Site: brandenburg
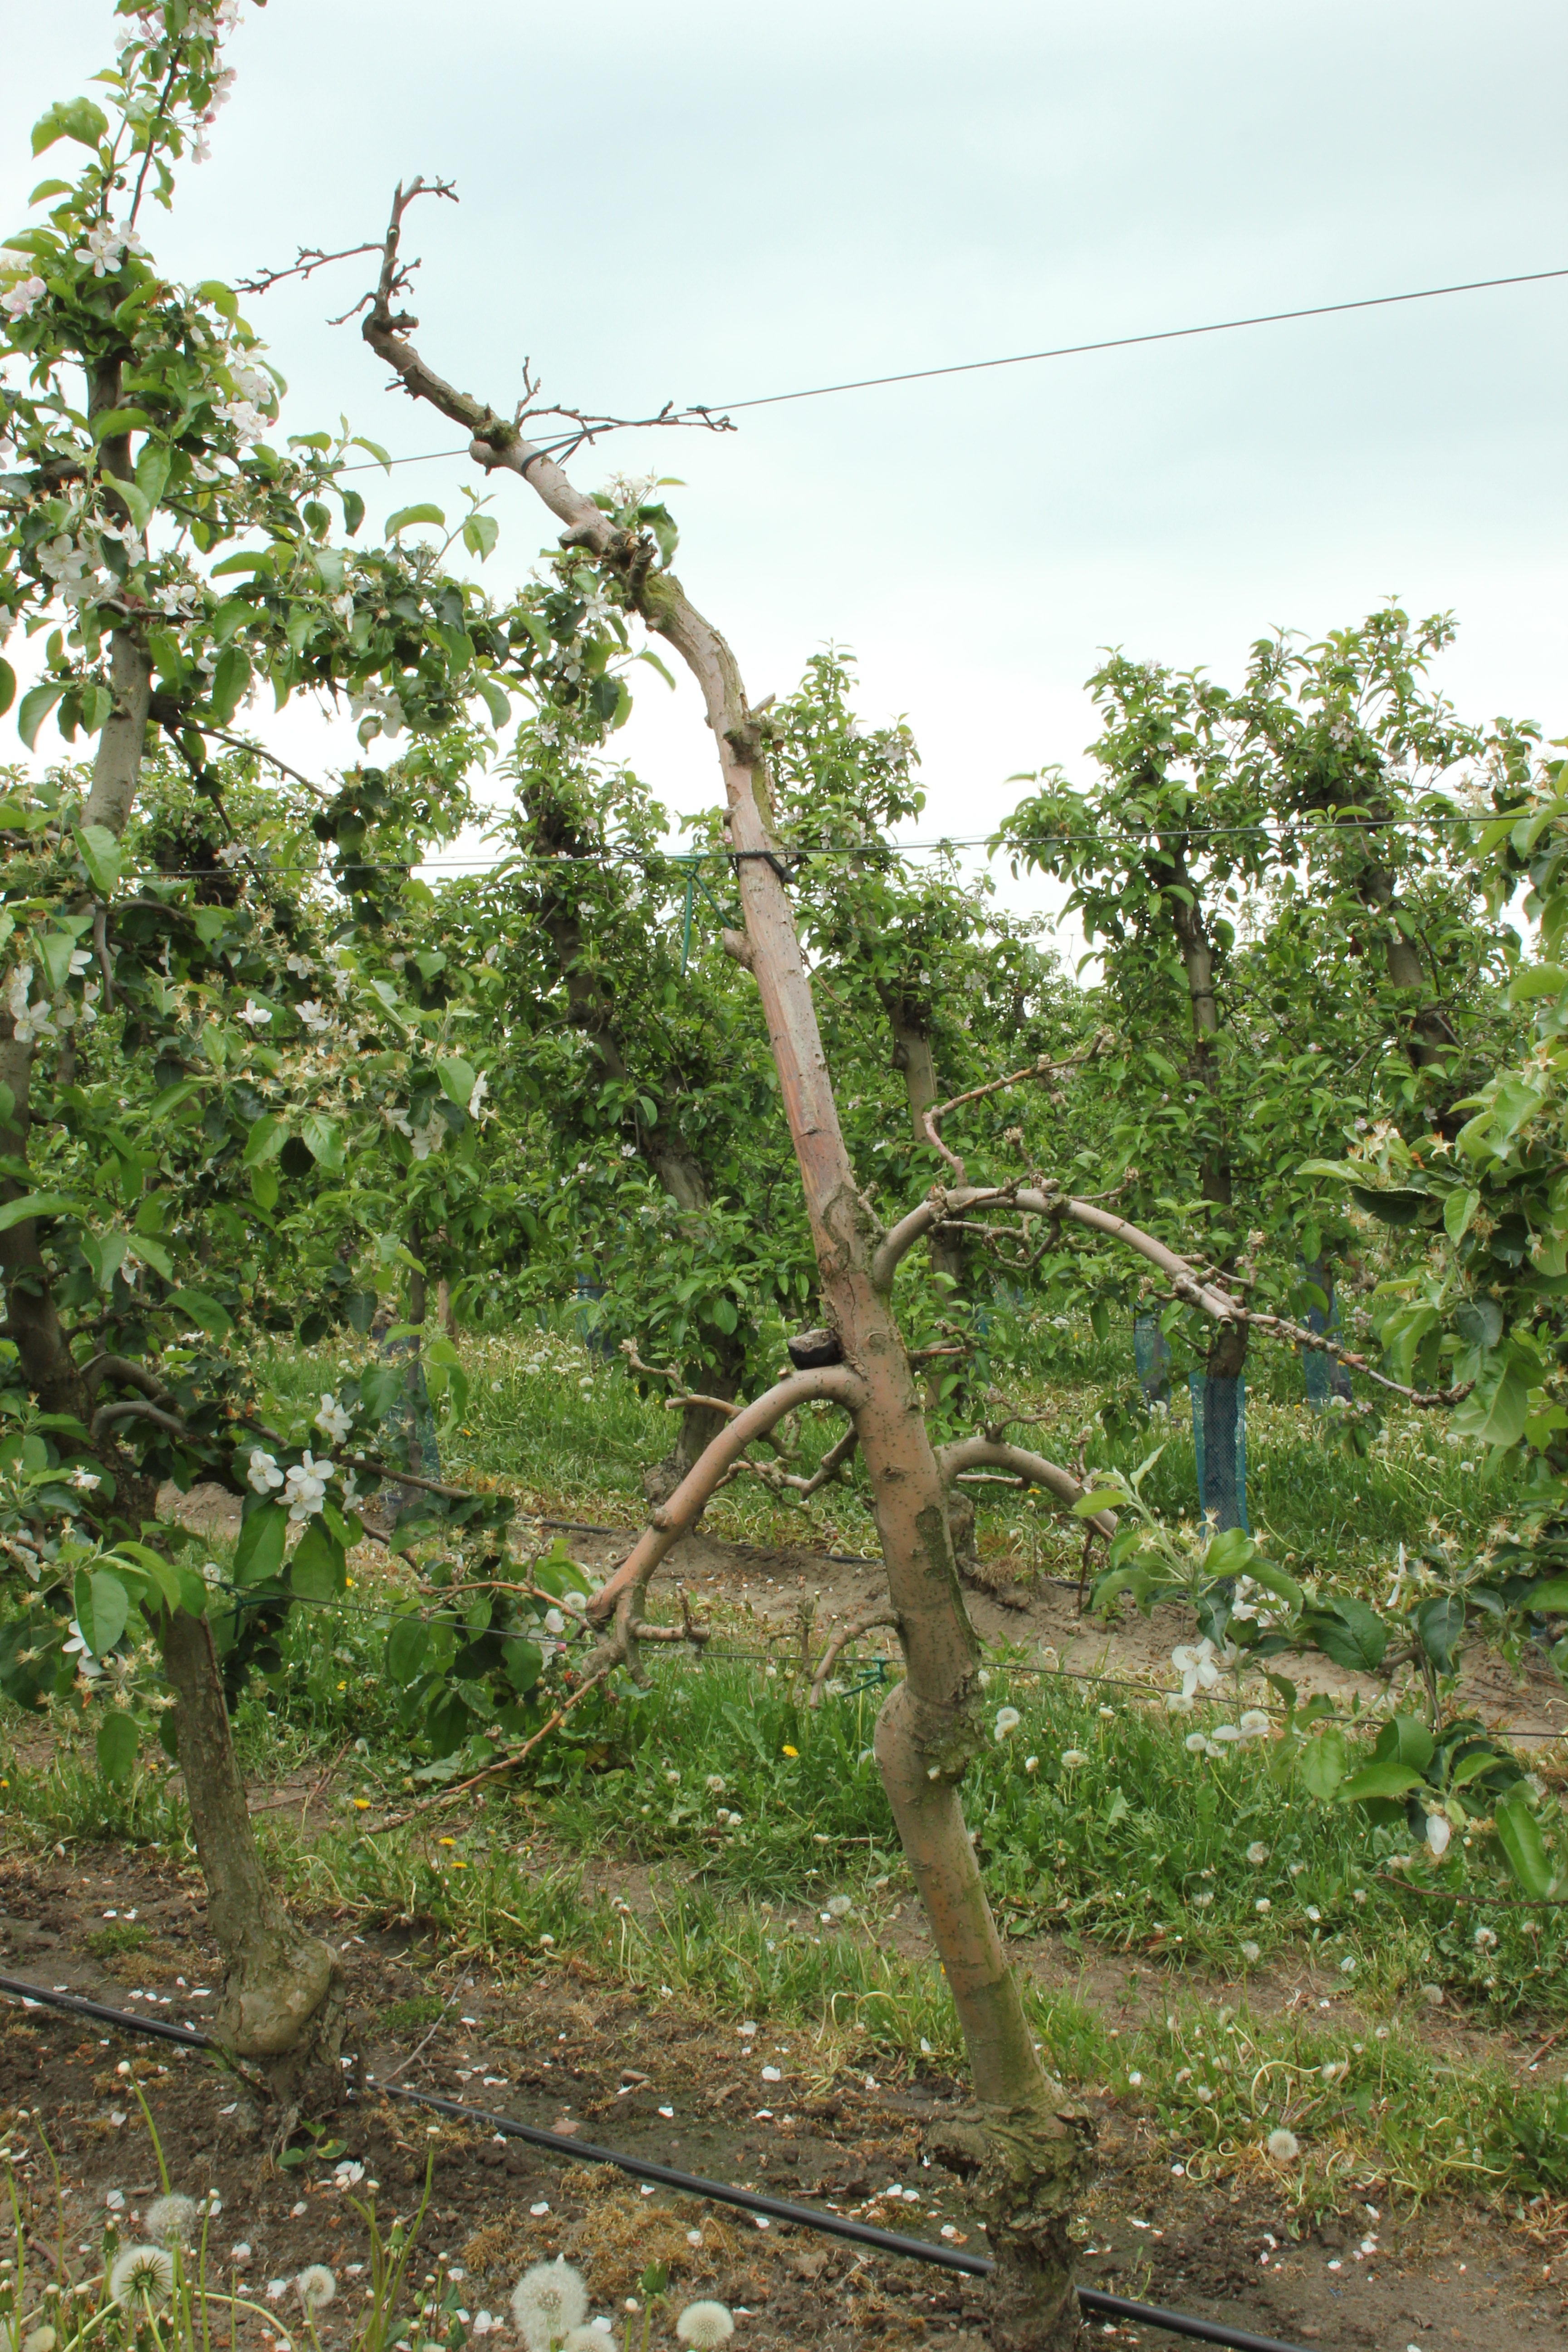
Growth stage (BBCH 67): Flowering